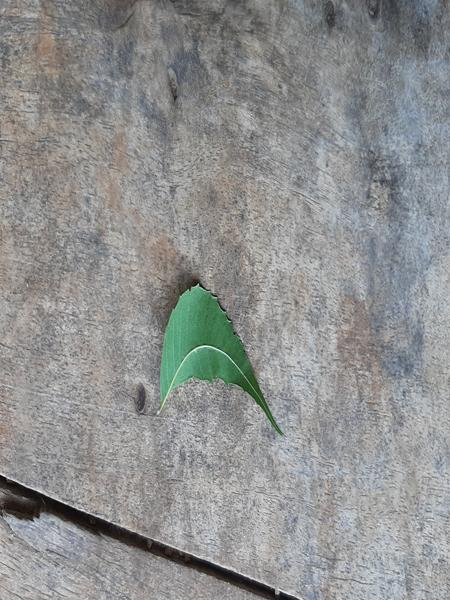
Plant: Neem